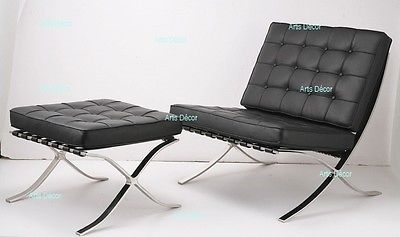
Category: chair